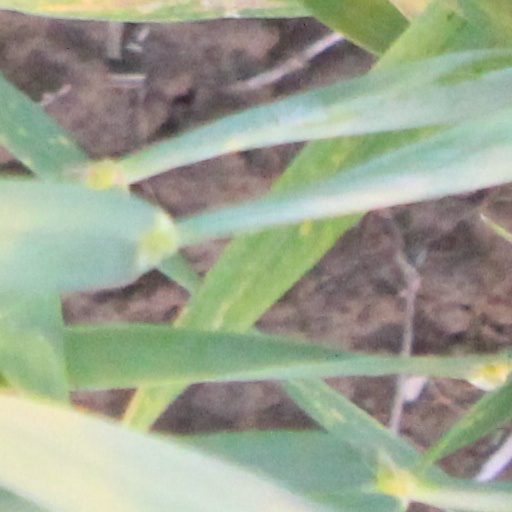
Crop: wheat